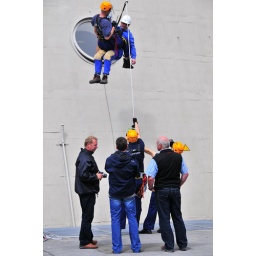
Berlin Fire Dept practice abseil rescue from TV Tower evacuation platform (about 625ft above ground level).